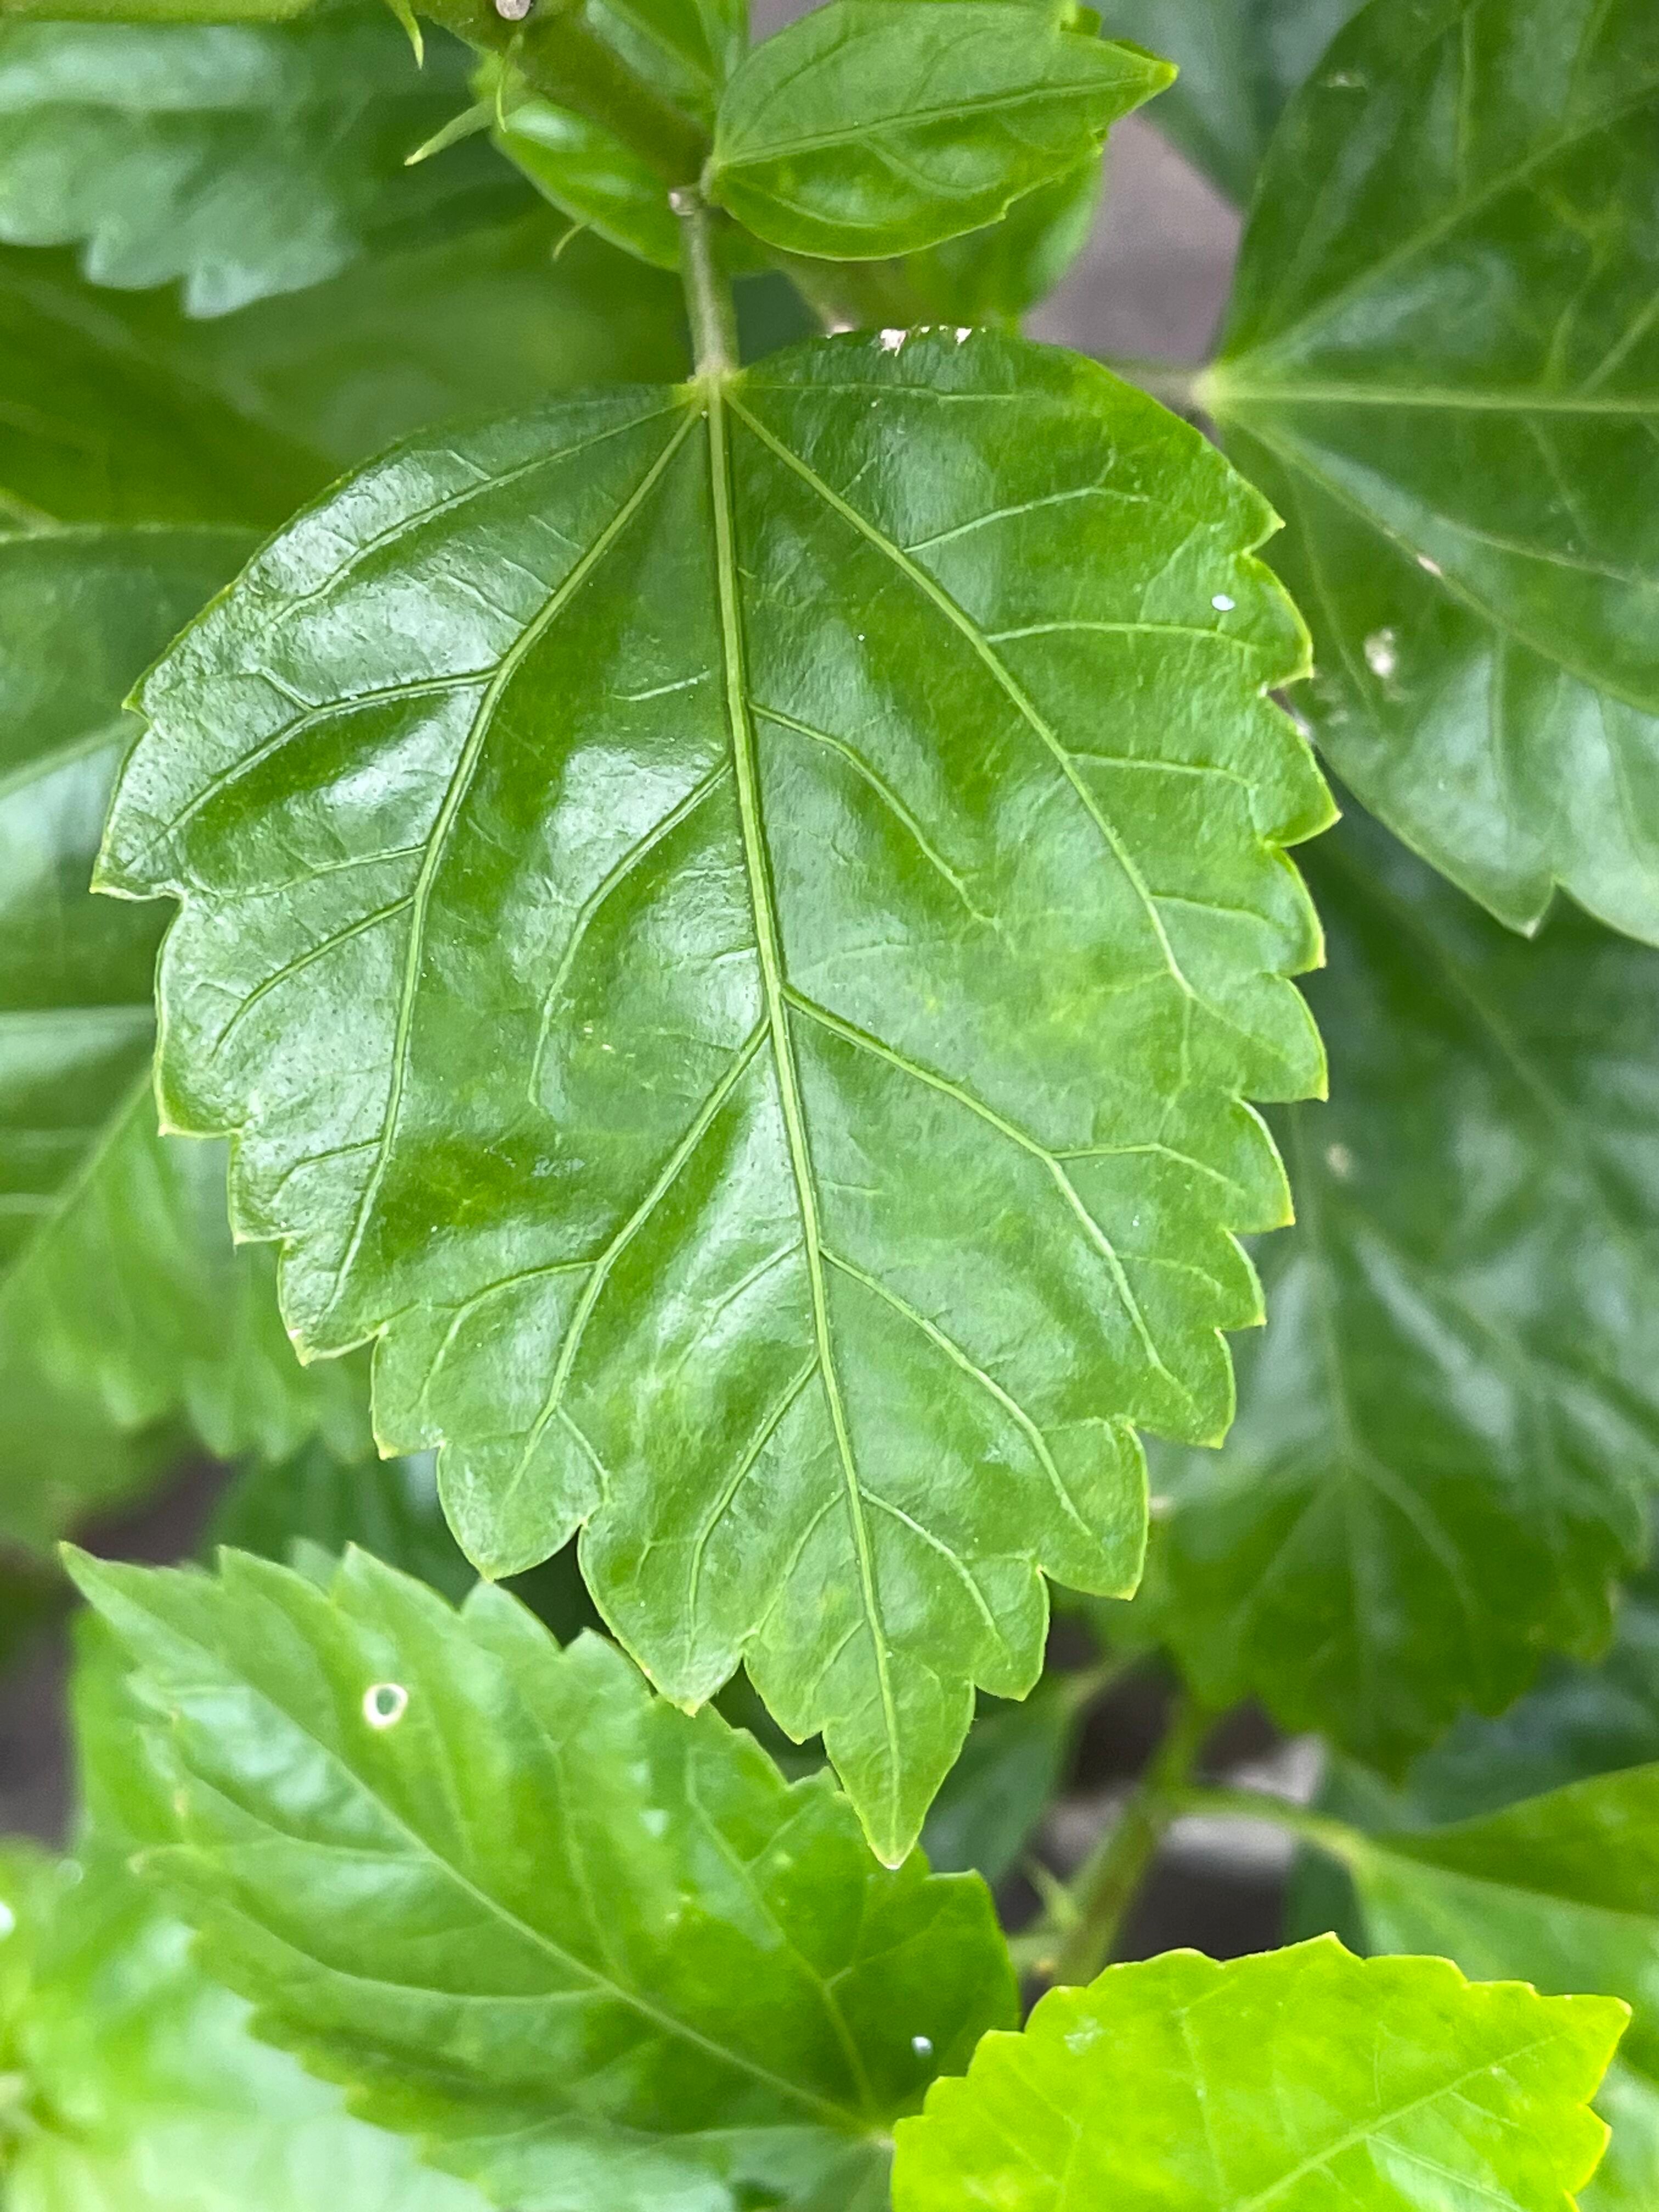
Plant species: hibiscus-rosa-sinensis